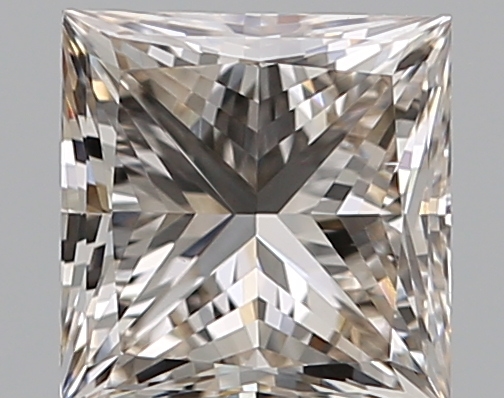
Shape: princess
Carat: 0.8
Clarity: VS1
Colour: M
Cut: EX
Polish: EX
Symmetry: VG
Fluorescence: F
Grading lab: GIA
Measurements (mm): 5.07 x 4.95 x 3.64